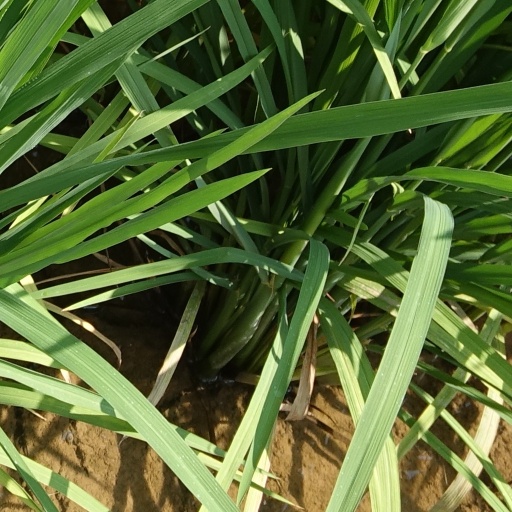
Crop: rice